Gagaja

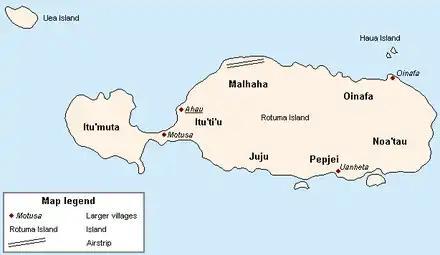

This order reflects the Wesleyan Methodist alliance between Noa'tau, Oinafa, Itu'ti'u and Malhaha which won the last conflict, whereas the latter serving of Pepjei and Juju (collectively known as Fag'uta) and Itu'muta indicates that they were defeated as part of the unsuccessful Catholic alliance. Given the inter-district political instability following that war, Rotuma was ceded to Great Britain in 1881 at the behest of the English Wesleyan missionaries.